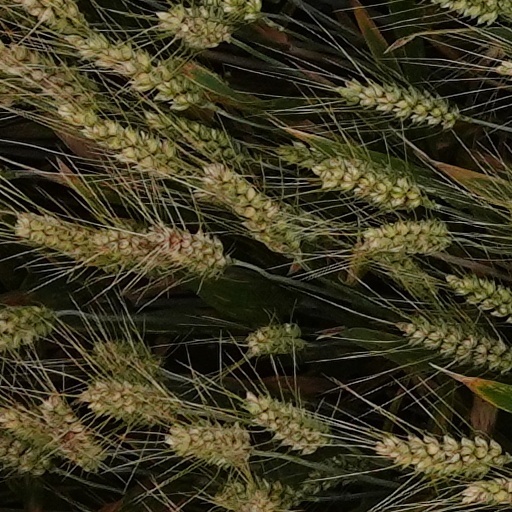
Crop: wheat